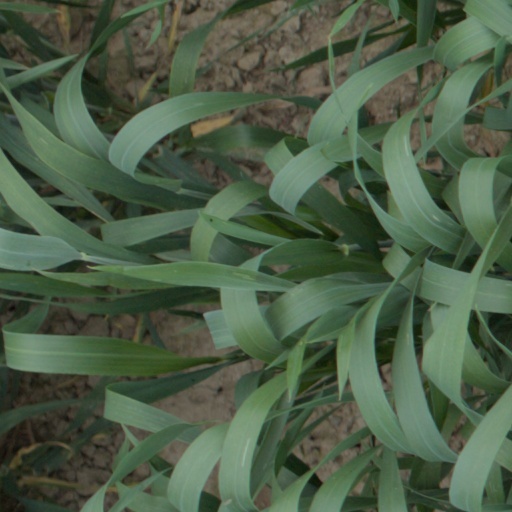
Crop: wheat